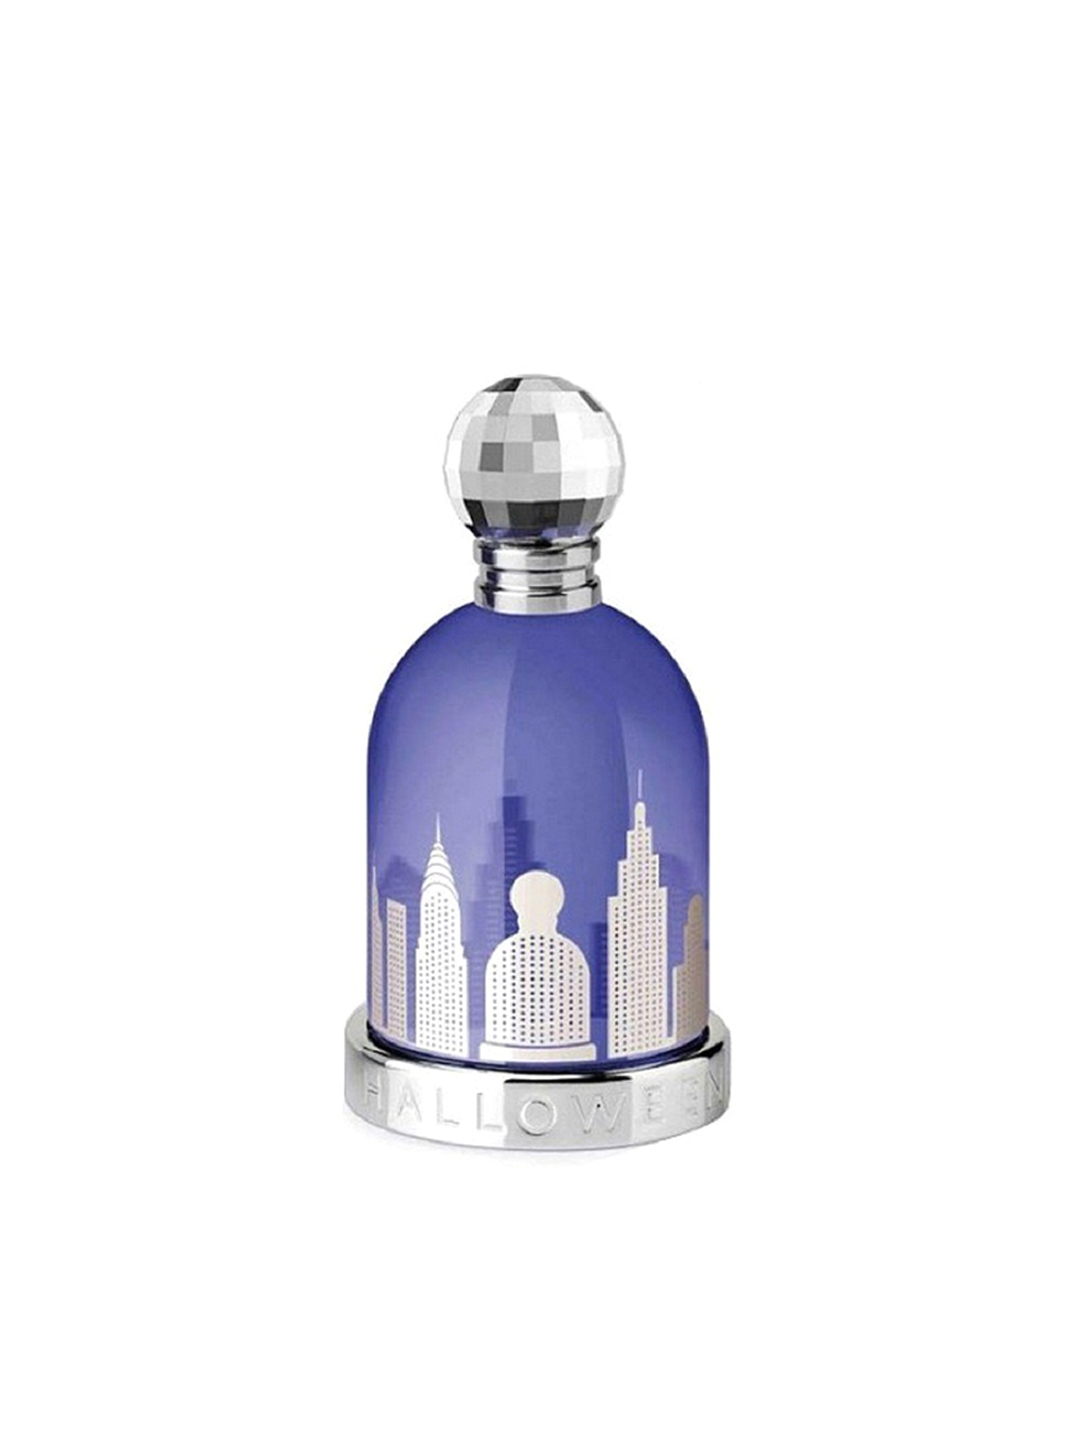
J. DEL POZO Women Halloween Fever Eau De Parfum Spray 50 ml
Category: Personal Care / Fragrance / Perfume and Body Mist
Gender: Women
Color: Blue
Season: Spring 2017
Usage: Casual